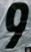
Number: 9